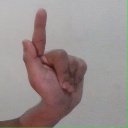
अक्षर: ळ